Pauline Van de Graaf Orr

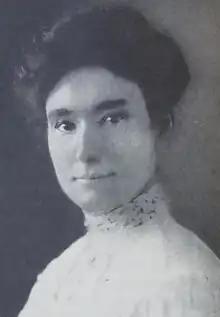
Pauline Van de Graaff Orr, from a 1910 yearbook.

Pauline Van de Graaff Orr (November 5, 1861 – November 21, 1955) was an American educator and suffragist based in Mississippi.